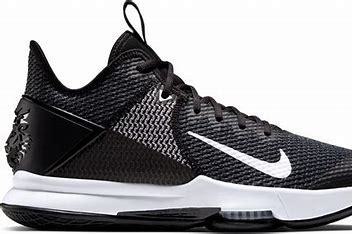
Brand: Nike
Model: Lebron Witness 6